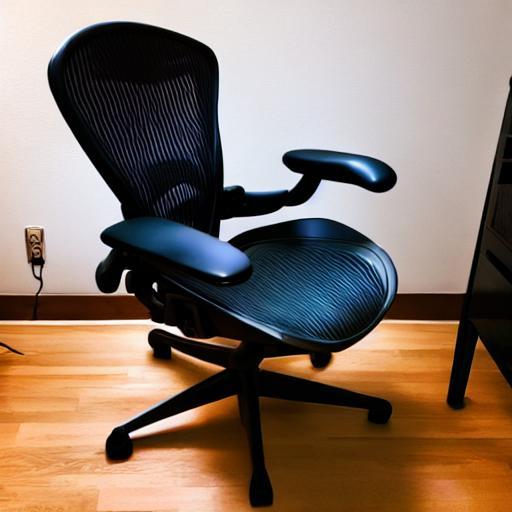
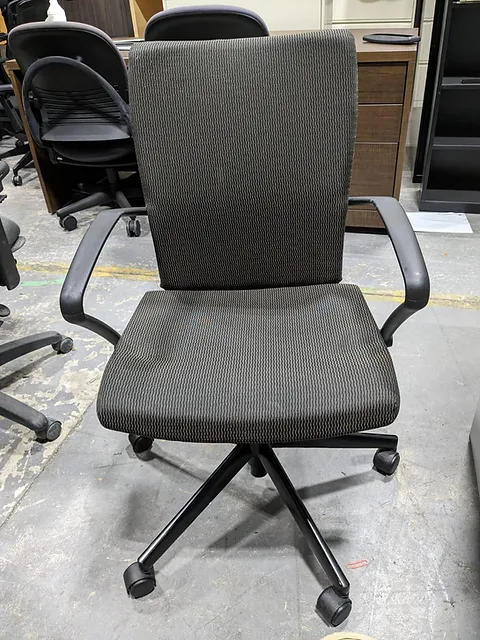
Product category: items_chair
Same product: no